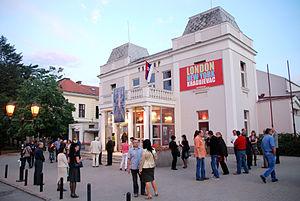
Kragujevac est une ville serbe située dans le district de Šumadija. Kragujevac est le centre administratif du district. Au recensement de 2011, la ville intra muros comptait 150 835 habitants et son territoire métropolitain, appelé Ville de Kragujevac, avec les cinq municipalités qui le composent, 179 417.
Le JoakimInterFest est un festival de théâtre international qui se déroule à Kragujevac, en Serbie. Créé en 2006, il est également appelé Festival théâtral international des petites scènes. Le festival est organisé par le Knjaževsko-srpski teatar de Kragujevac.
Le Knjaževsko-srpski teatar est un théâtre situé à Kragujevac, en Serbie. Créé en 1835 à l'initiative du prince Miloš Obrenović et le premier directeur a été Joakim Vujić, c'est le plus ancien théâtre professionnel du pays. Il est actuellement dirigé par Dragan Jakovljević et dispose d'une troupe constituée de vingt-cinq acteurs.